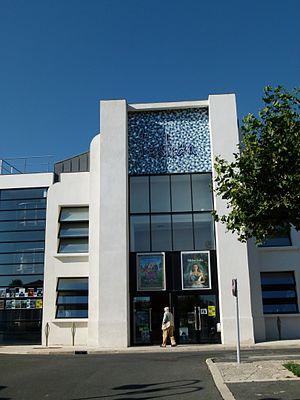
Le cinéma de Marennes (17) est une création récente.
Marennes est une ancienne commune du Sud-Ouest de la France, située dans le département de la Charente-Maritime en région Nouvelle-Aquitaine. Ses habitants sont appelés les Marennais et les Marennaises. Le 1ᵉʳ janvier 2019, elle fusionne avec Hiers-Brouage pour former la commune nouvelle de Marennes-Hiers-Brouage.